Yisroel Yitzchok Piekarski

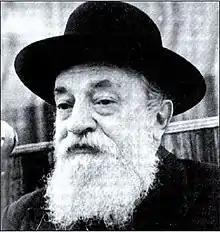
Rabbi Yisroel Yitzchok Piekarski

Rabbi Yisroel Yitzchok Piekarski (1905–1992) was a Polish-born rabbi who was the Rosh Yeshiva of the Lubavich hassidic movement for 42 years.